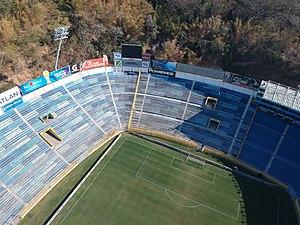
L'Estadio Cuscatlán est un stade de football situé dans la ville de San Salvador au Salvador. Inauguré en 1976. Il peut accueillir 53 400 spectateurs, ce qui en fait le plus grand stade en Amérique centrale et dans les Caraïbes.